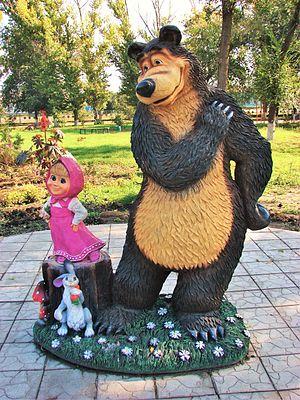
Sculpture de l'ours Michka avec son amie la fillette Masha et le lapin, de la série d'animation Masha et Michka, à Yelan (Oblast de Volgograd, en Russie).
Masha et Michka est une série télévisée d'animation 3D humoristique russe créée en 2009 par le studio Animaccord. Chaque épisode dure entre sept et huit minutes.